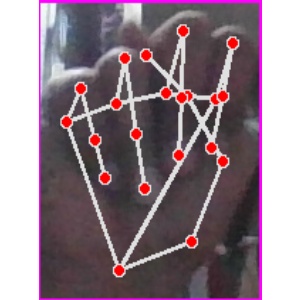
अक्षर: न